Beej Chaney

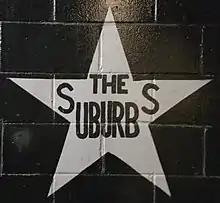
The Suburbs' star on the outside mural of the Minneapolis nightclub First Avenue

After Poling and Chaney returned to Minnesota in 1977, they decided to form a new band, and asked Poling's friend Chris Osgood of Minneapolis punk band Suicide Commandos to help them find other musicians. After meeting drummer Hugo Klaers, guitarist Bruce Allen, and bassist Michael Halliday, the Suburbs were formed in the western suburbs of Minneapolis in November 1977. Poling and Chaney both sang, and Chaney's unique sound on guitar came to be known by fans as "beejtar." Chaney described his guitar style in a 1983 interview with "Cashbox" magazine as "a lot of emotion just brought through strings and a couple of pickups and a piece of wood. It sounds different every night, changing with my moods and different intensities. I try to reach for the moment."